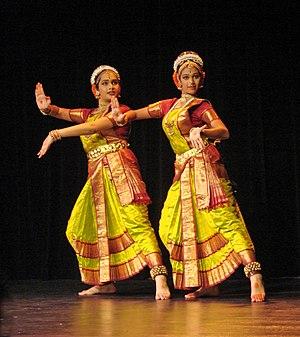
Spectacle de danse Kuchipudi, organisé par le service de l'auditorium du musée Guimet en coproduction avec Triveni, présenté le samedi 19 avril 2008, dans l'auditorium du musée Guimet à Paris par